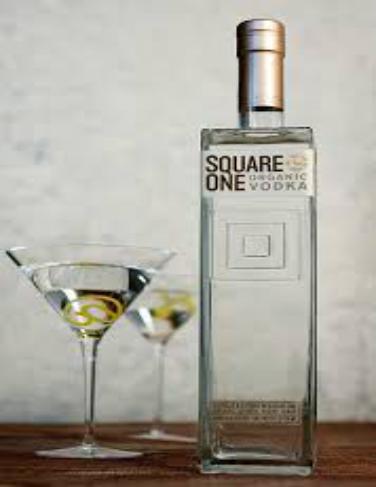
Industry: Food